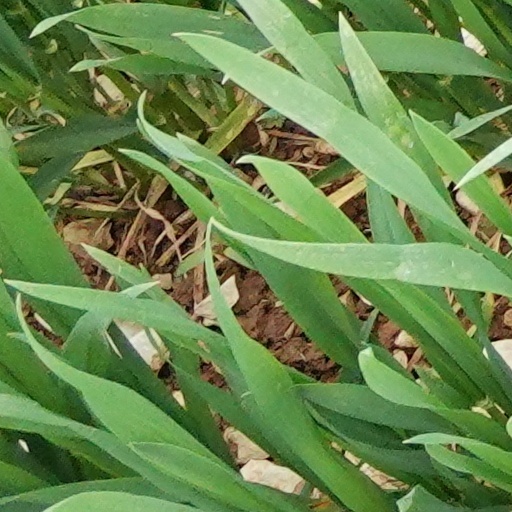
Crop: wheat